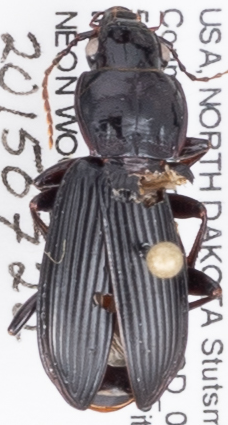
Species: Pterostichus melanarius melanarius
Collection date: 2015-07-22
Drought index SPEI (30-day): -0.54
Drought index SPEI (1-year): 0.36
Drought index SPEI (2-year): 0.662